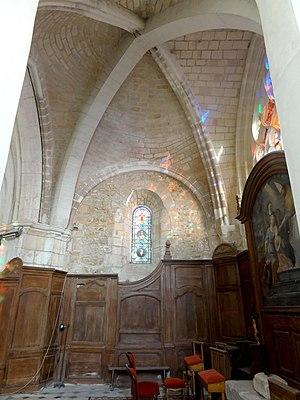
Intérieur de l'église - voir de l'église.
L'église Saint-Martin est une église catholique paroissiale située à Bailleval, en France. Le village est attesté dès le VIIᵉ siècle, et l'église romane actuelle succède sans doute à un édifice plus ancien. Elle est dédiée à saint Martin de Tours. Sa partie la plus ancienne est la seconde travée du chœur, et date des années 1120. Elle possède l'une des voûtes d'ogives les plus anciennes du département, et l'extérieur se signale en outre par sa décoration soignée et inhabituelle. La première travée du chœur date des années 1140, et est également voûtée d'ogives dès l'origine, mais plus sobre à l'extérieur. La grande nef non voûtée ne devrait, en toute logique, pas être antérieure. L'on note l'absence de clocher au-dessus de la première travée du chœur, contrairement à la règle au XIIᵉ siècle et au XIIIᵉ siècle dans le Beauvaisis : il devait donc y avoir un clocher roman à l'emplacement du clocher gothique du milieu du XIIIᵉ siècle, précédé par une petite nef à l'emplacement du bas-côté édifié également au XIIIᵉ siècle, ou quelque temps après.